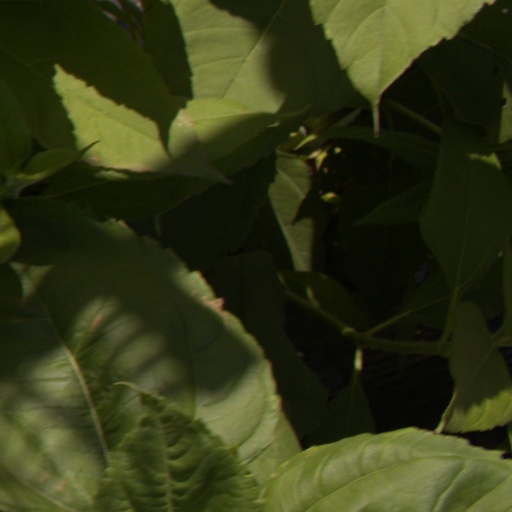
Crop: Jerusalem artichoke